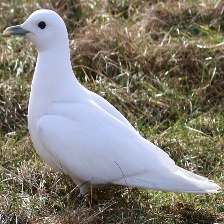
Species: IVORY GULL
Scientific name: PAGOPHILA EBURNEA